Rhodes Estate Preparatory School

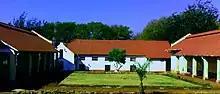
Informally known as "the quads", this is the learning area with classrooms for Grades 3–7 and a computer room. During exams time (spring term), the area remains open to senior students until 7pm.

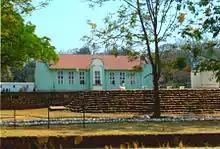
The exterior of the Hall. This is where all meals are eaten in silent, and an area open to the boys only during mealtimes.

On average, there are 10 students per class, with up to three teachers per class teaching different subjects. The school's curriculum is varied and very intense. Junior boys (Grades 3 and 4) follow a curriculum consisting of: